France–Turkey relations

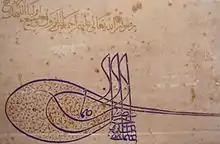
Letter of Suleiman the Magnificent to Francis I of France regarding the protection of Christians in his states. September 1528. Archives Nationales, Paris, France.

The Franco-Ottoman alliance, also Franco-Turkish alliance, was an alliance established in 1536 between the king of France Francis I and the Turkish sultan of the Ottoman Empire Suleiman the Magnificent. The objective for Francis I was to find an ally against the Habsburgs (see French–Habsburg rivalry and Ottoman–Habsburg wars). King Francis was imprisoned in Madrid when the first efforts at establishing an alliance were made. A first French mission to Suleiman seems to have been sent right after the Battle of Pavia by the mother of Francis I Louise de Savoie, but the mission was lost on its way in Bosnia.